Wayne Howard

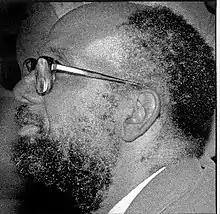

Wayne Wright Howard (March 29, 1949 – December 9, 2007) was an American comic book artist. He is best known for his 1970s work at Charlton Comics. Although many other artists had signed their cover artwork, he became American comic books' first series creator known to be credited by the publisher on covers, with the horror anthology "Midnight Tales" announcing "Created by Wayne Howard" on each issue — "a declaration perhaps unique in the industry at the time".